Hino Ranger

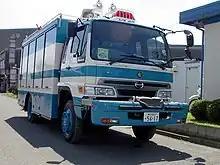
Hino Space Ranger FT 4x4 (Japan)

Models in Indonesia are FF172, FF173, FL176, FM226, and SG221. The FF and SG were marketed as Super Ranger, the FL and FM are Jumbo Ranger. The well equipped FF Super Ranger was introduced in late 1985 and offered features such as dual circuit power brakes, a tilt steering wheel, and a diesel engine.